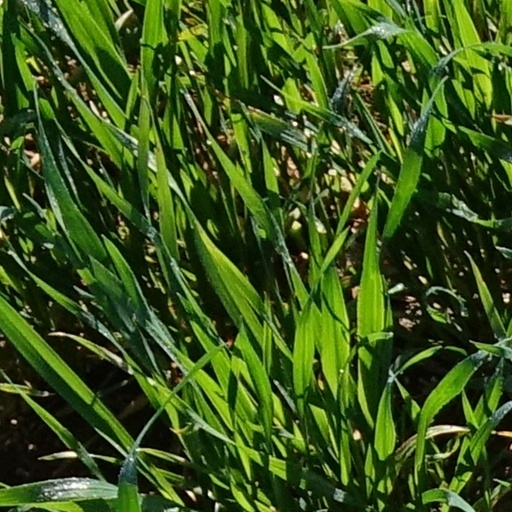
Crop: wheat